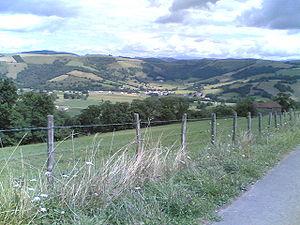
Pagolle depuis la route de Juxue
Pagolle est une commune française, située dans le département des Pyrénées-Atlantiques en région Nouvelle-Aquitaine.